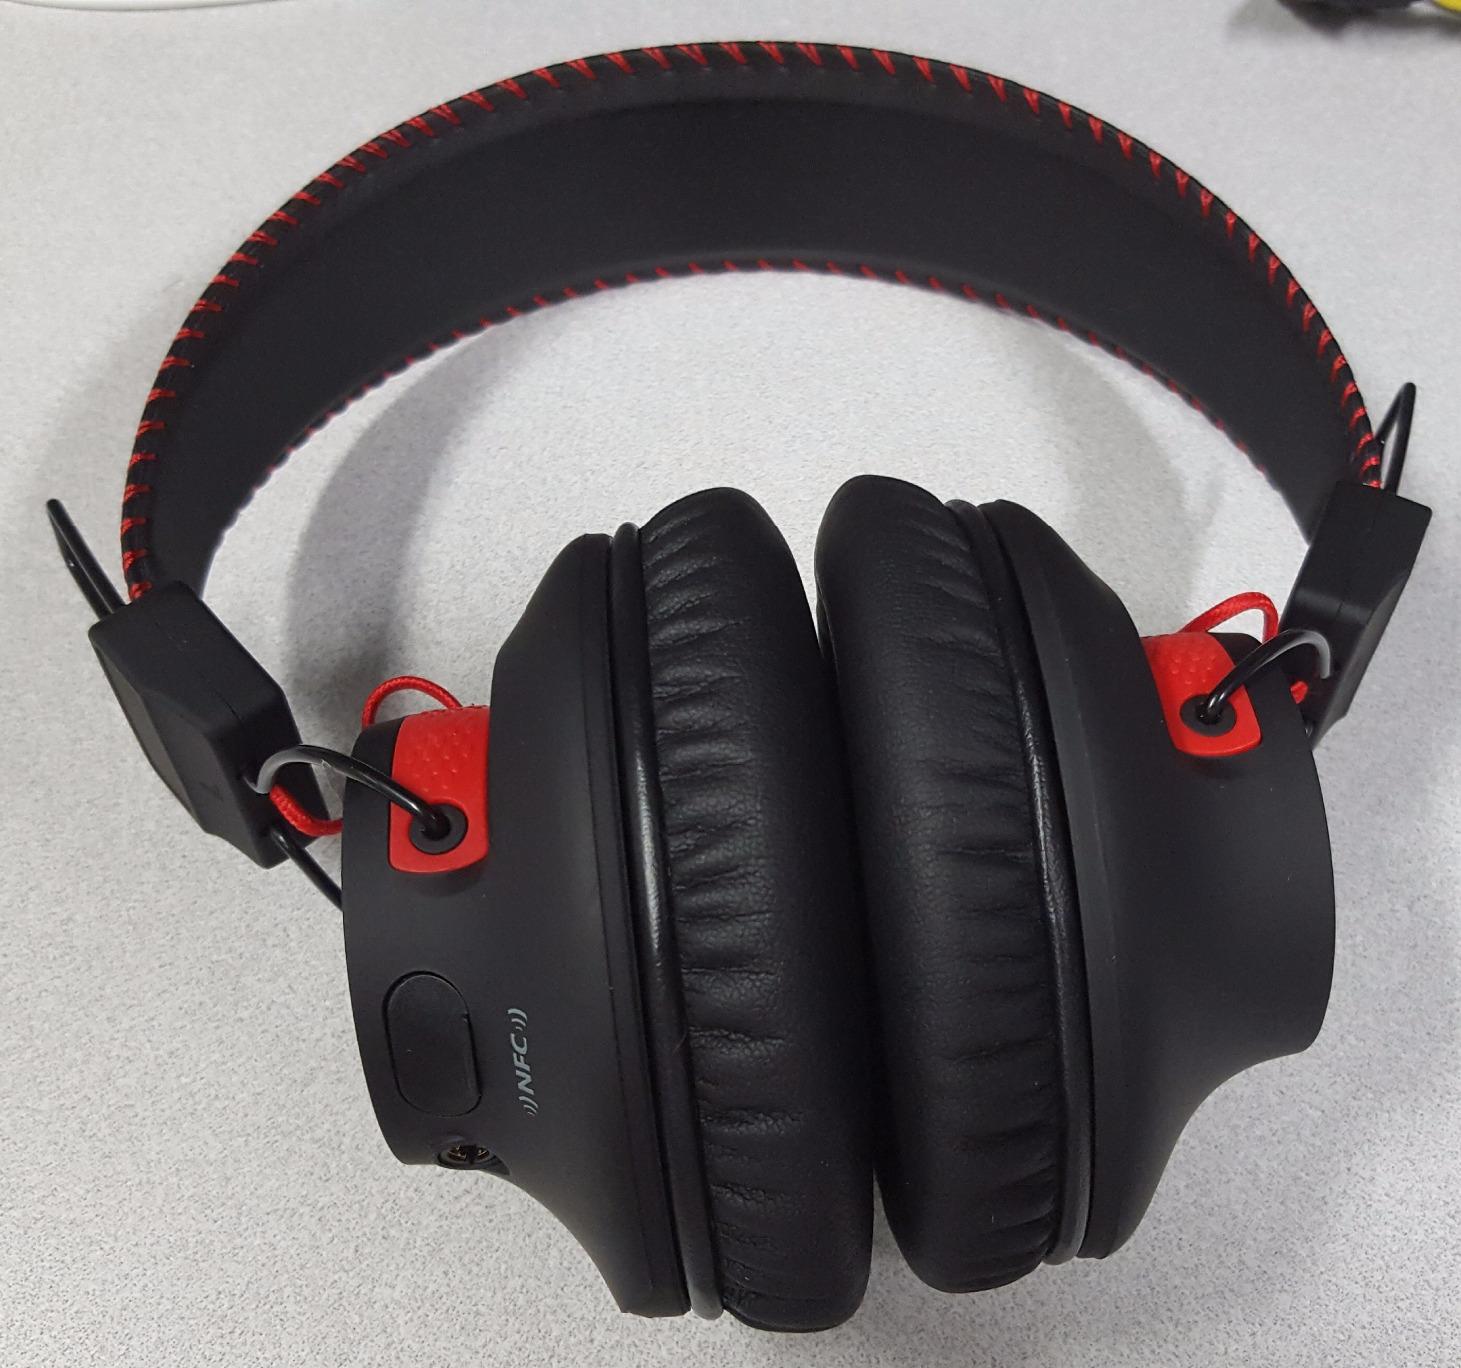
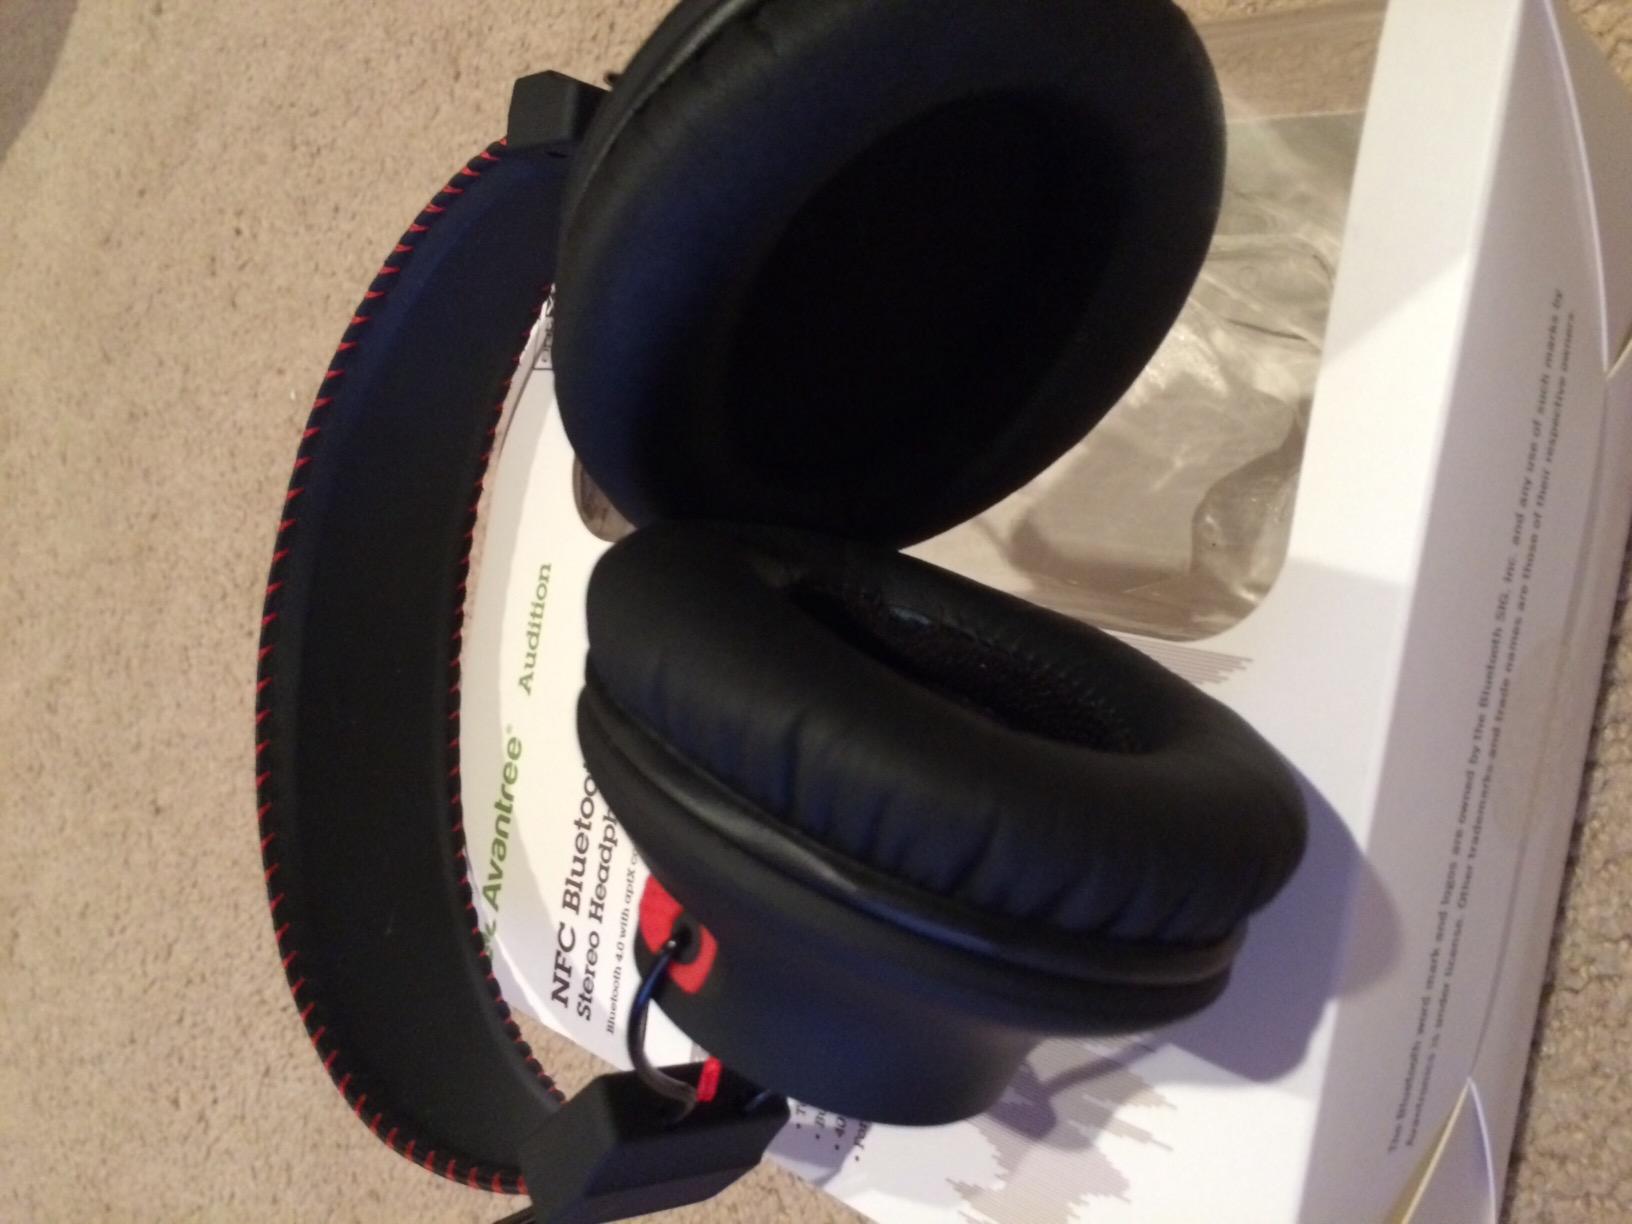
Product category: headphones
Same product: yes